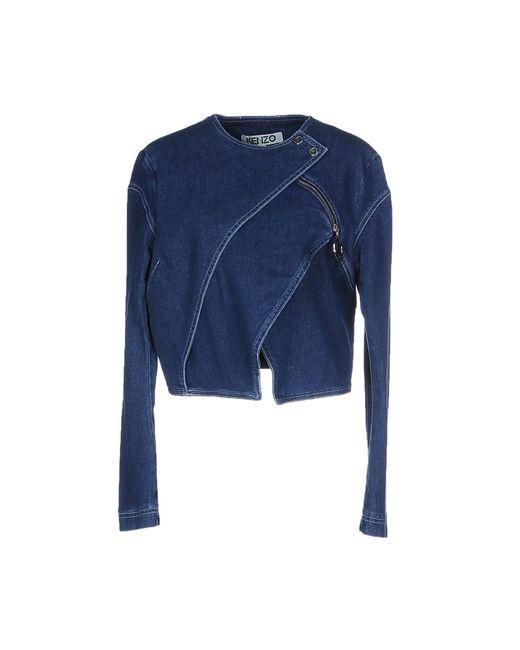
Blau gefärbte Damen-Jeansjacke